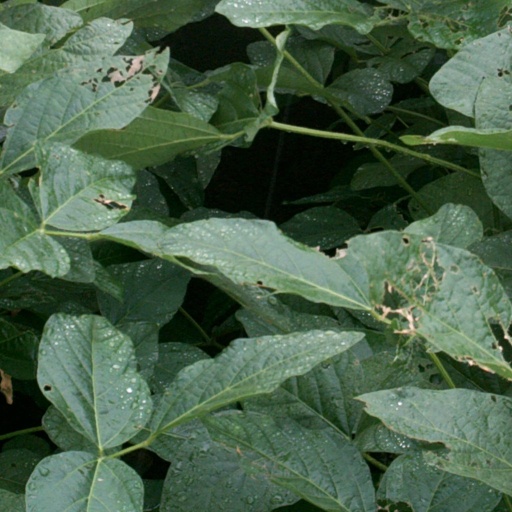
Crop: soybean